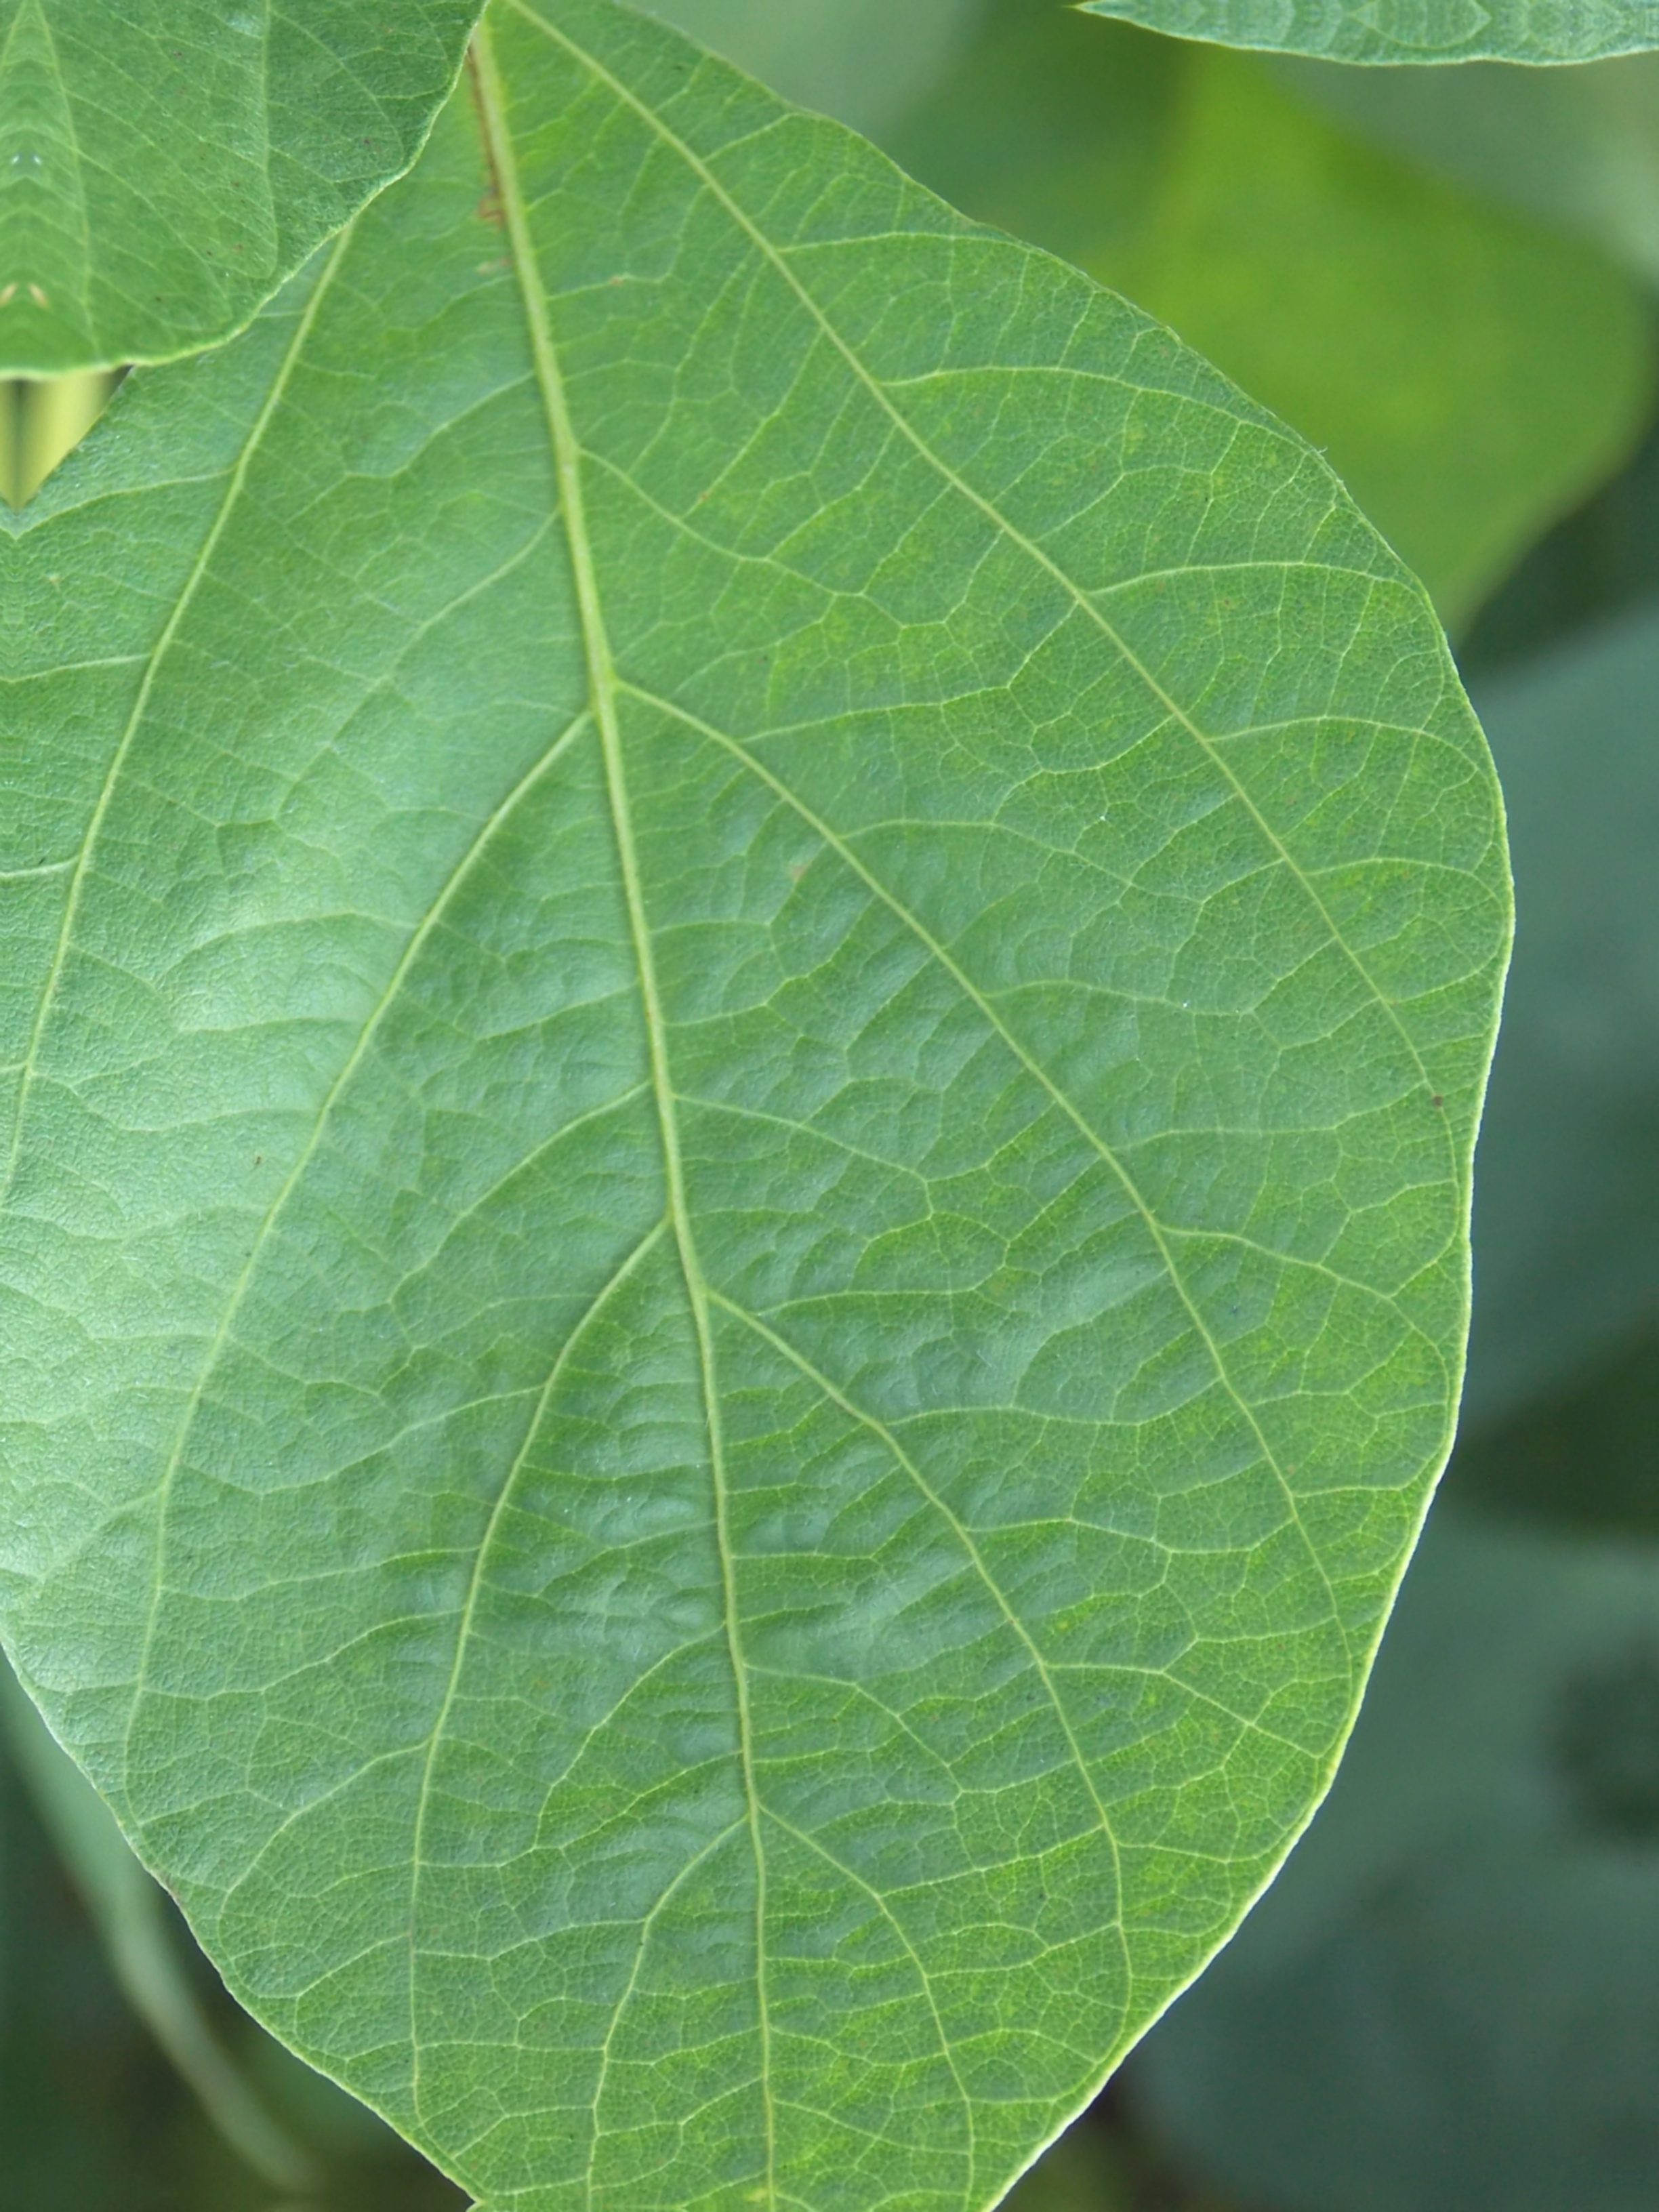
Label: Healthy